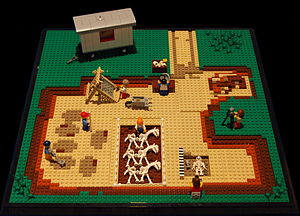
Jens Nygaard Knudsen
Lego-figurer
Jens Nygaard Knudsen var en dansk legetøjsdesigner. Som designer ved Lego stod han blandt andet bag LEGO-figuren, Legos første elektriske togsystem og den originale rumserie, der blev kåret som årets legetøj i 1979.